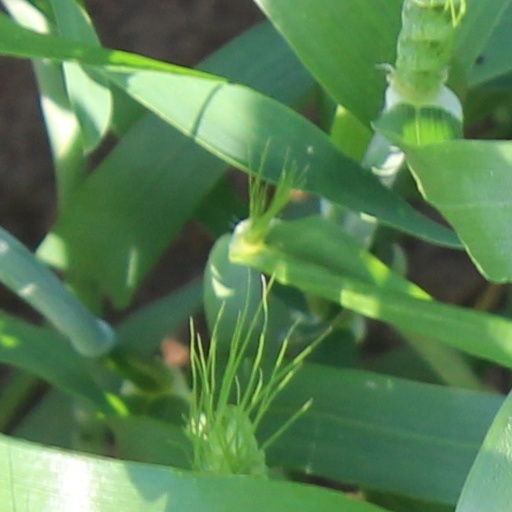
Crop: wheat